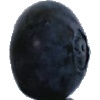
Label: blueberry